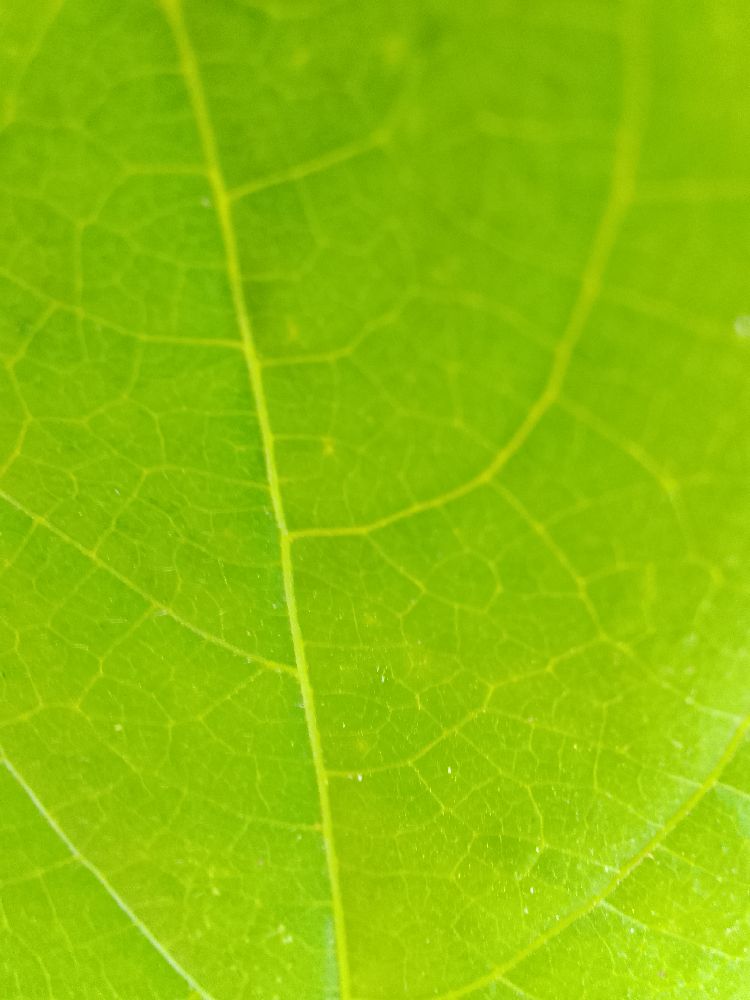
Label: healthy